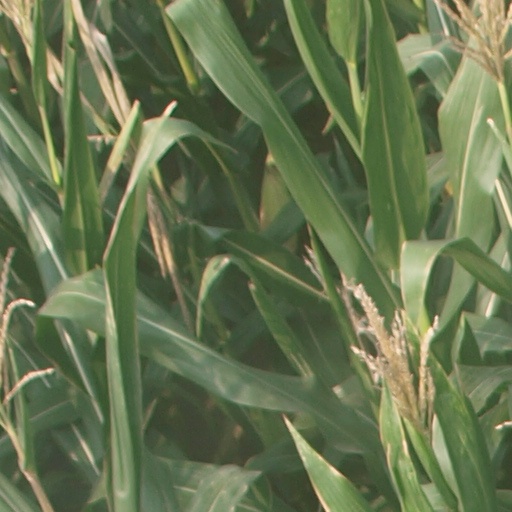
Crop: maize; corn